Mary: A Fiction

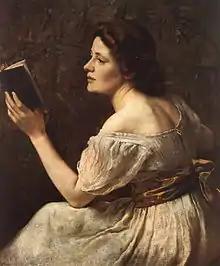
Otto Scholderer's "Young Girl Reading" (1883); in "Mary", Wollstonecraft criticizes women who imagine themselves as sentimental heroines.

Claudia Johnson argues that "Mary" is "a bold and dangerous novel", because it presents a new kind of heroine, a "woman who has thinking powers" (in Wollstonecraft's words) who is also capable of having intimate relationships with both men and women. Wollstonecraft attempts to show how a gifted woman can learn to think for herself: through solitary nature walks; by reading philosophical and medical texts; by travelling; and through close friendships. Juxtaposing her new heroine with the traditional sentimental heroine, Wollstonecraft criticizes the "fatuous" and "insipid" romantic heroine. Eliza, Mary's mother, with her fondness for vacuous novels and lapdogs, embodies this type. Wollstonecraft even pokes fun at readers who expect the book to conform to their romantic expectations and desires: